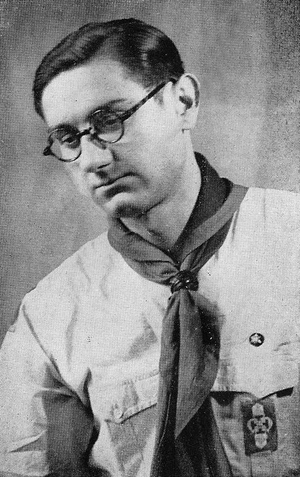
Guy de Larigaudie en 1932.
Saint-Martin-de-Ribérac est une commune française située dans le département de la Dordogne, en région Nouvelle-Aquitaine.
Guillaume Boulle de Larigaudie, connu sous le nom de Guy de Larigaudie, est un routier scout de France, écrivain, explorateur, conférencier et journaliste français, né à Paris, le 18 janvier 1908, et mort pour la France, tombé au champ d’honneur, le 11 mai 1940, à Musson, en Belgique.